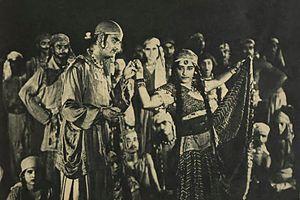
Ratan Bai, souvent orthographié Rattan Bai, de son vrai nom Imam Bandi, née le 12 juin 1912 à Patna est une chanteuse, actrice et productrice indienne. Elle est connue pour être la première partenaire féminine de K.L. Saigal. Issue de la courtisanerie comme Jaddan Bai ou Jehanera Kajjan, elle a entamé à Calcutta une carrière d'actrice-chanteuse au début du parlant avant de rejoindre l'usine à rêves qu'était Bombay au milieu des années 1930.